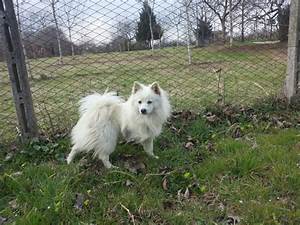
Label: dog